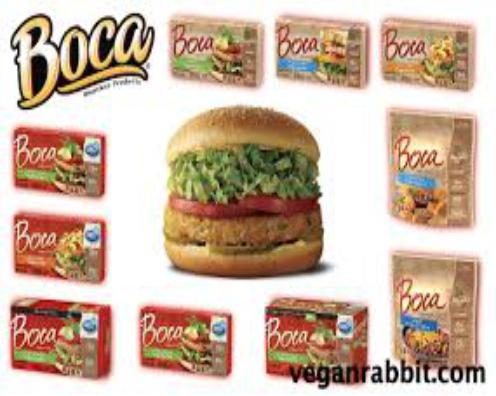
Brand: Boca Burger
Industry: Food